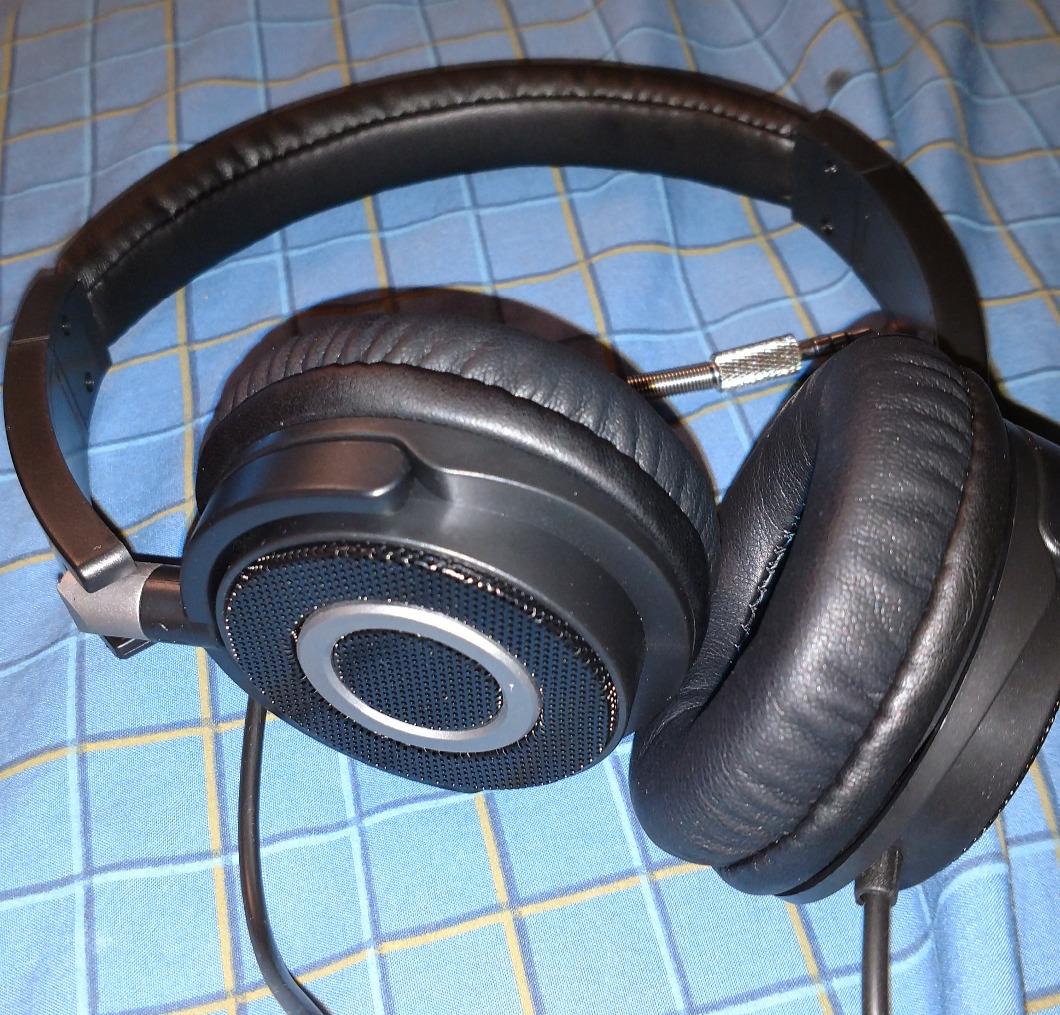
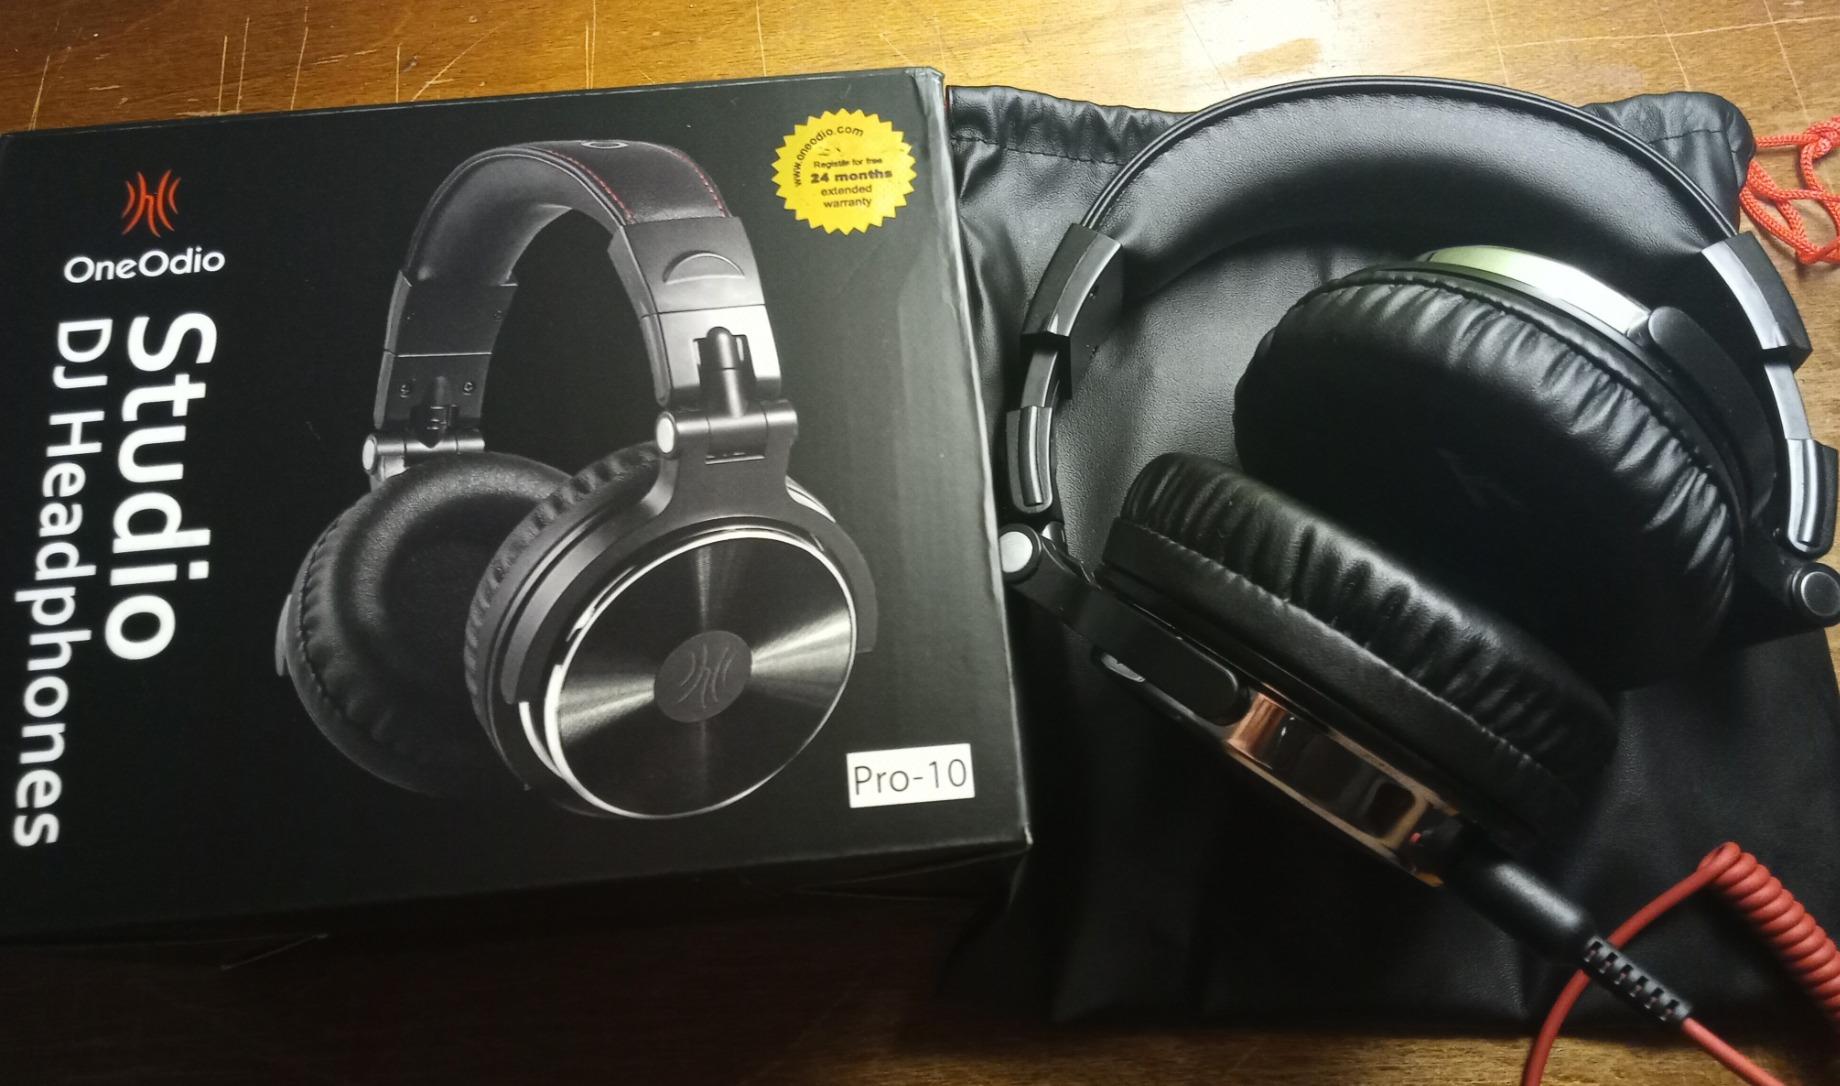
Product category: headphones
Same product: no